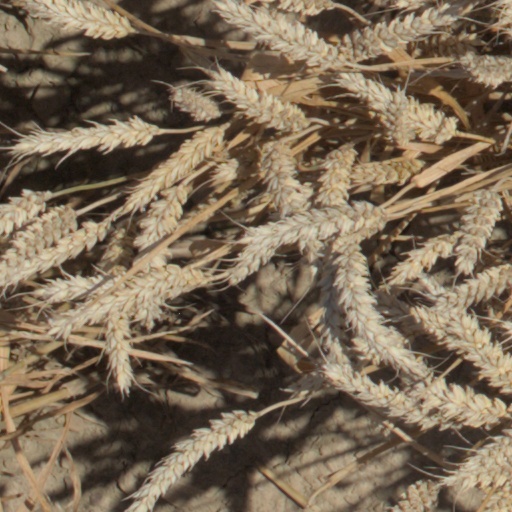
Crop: wheat